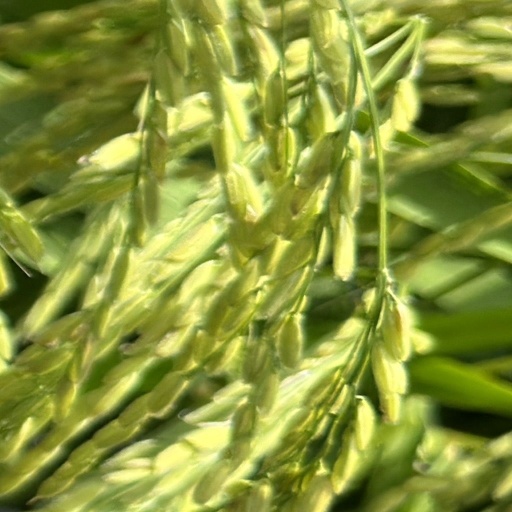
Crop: rice